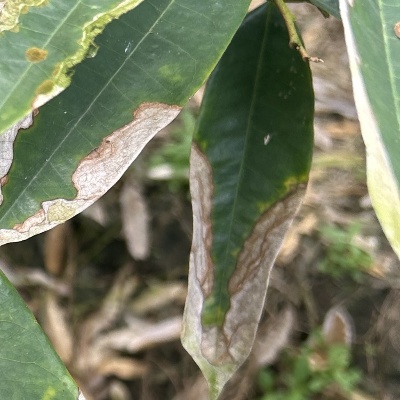
Label: Leaf_Colletotrichum